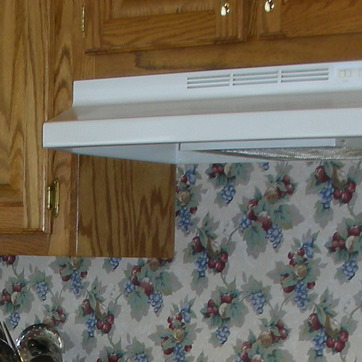
Material: wallpaper